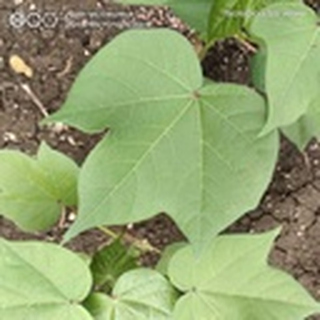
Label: healthy_cotton